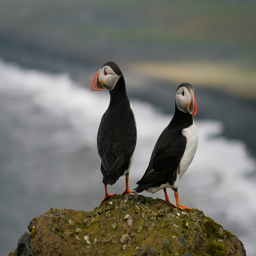
A couple of birds sitting on top of a rock next to the ocean.
Two small birds are sitting on the large rock.
Two birds standing on a rock by the ocean
Two birds sitting on a tree stump side by side
Two sea birds standing on a rock in front of the ocean.